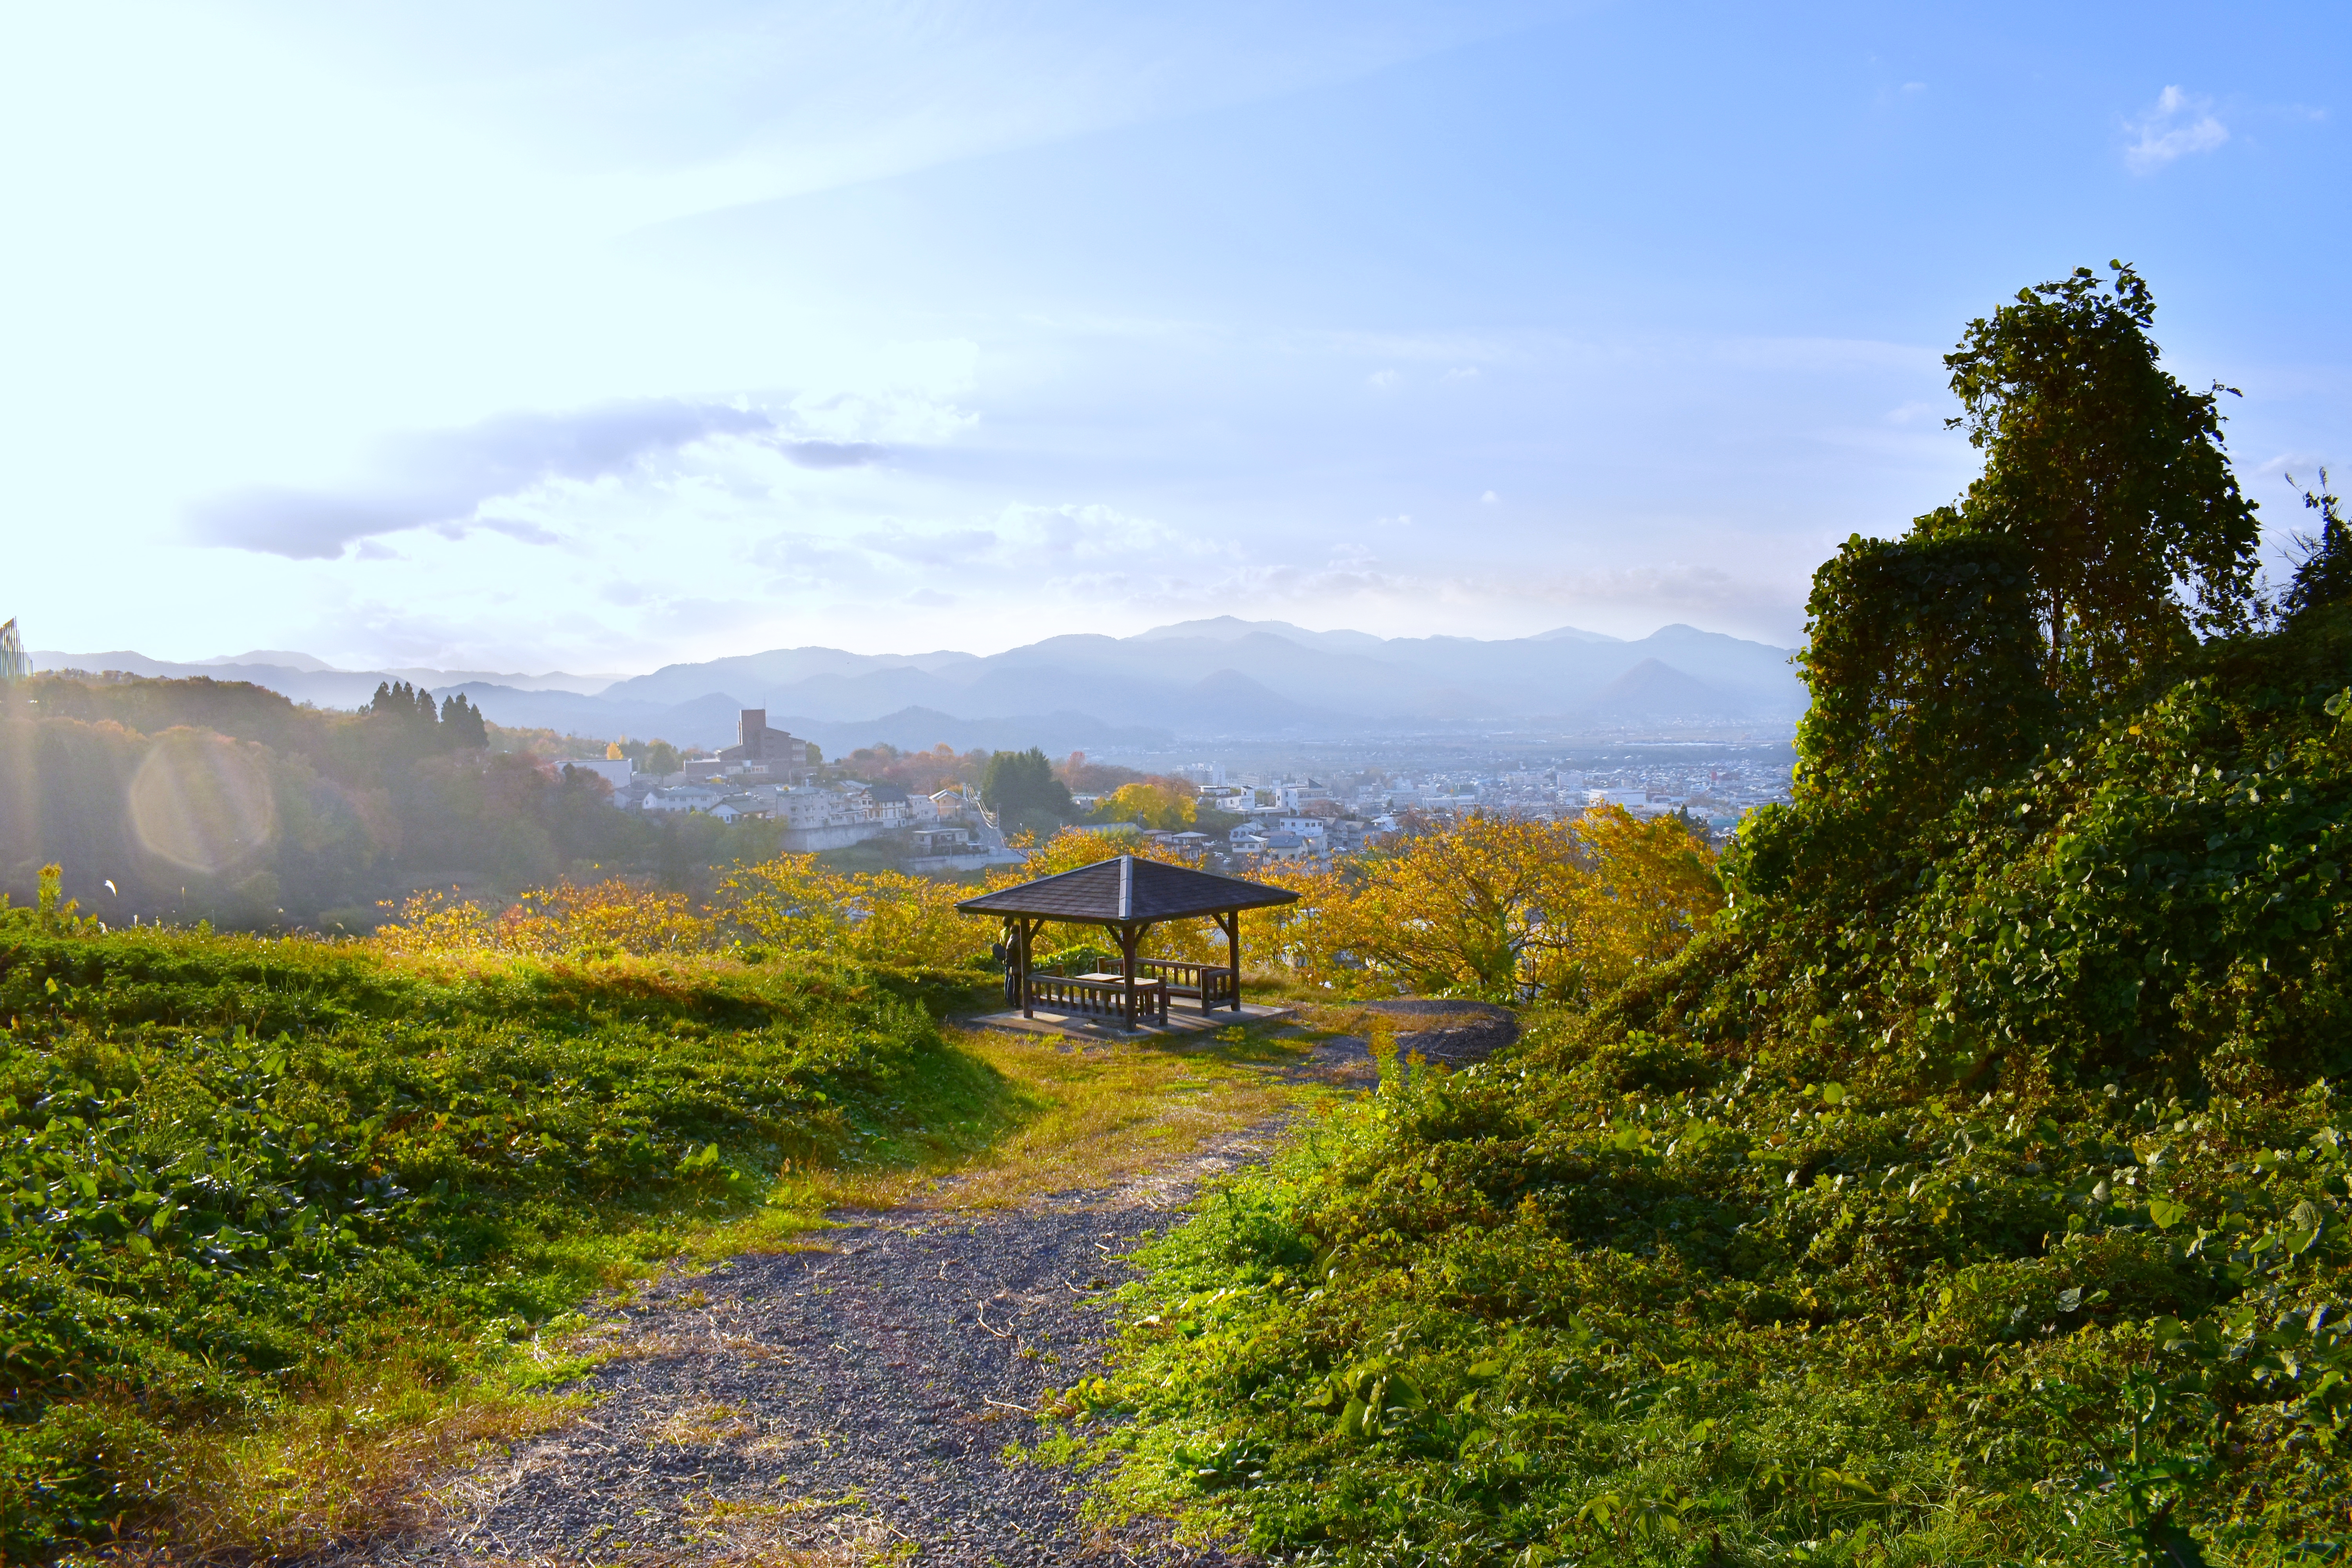
yamagata, japan, nature, university, park, autumn, loneliness, sky, vegetation, wilderness, mountainous landforms, tree, mountain, highland, mount scenery, leaf, cloud, hill, morning, hill station, rural area, plant, landscape, grass, national park, field, mountain range, meadow, shrubland, plant community, village, fell